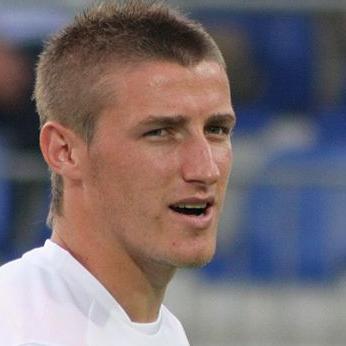
Age: 20